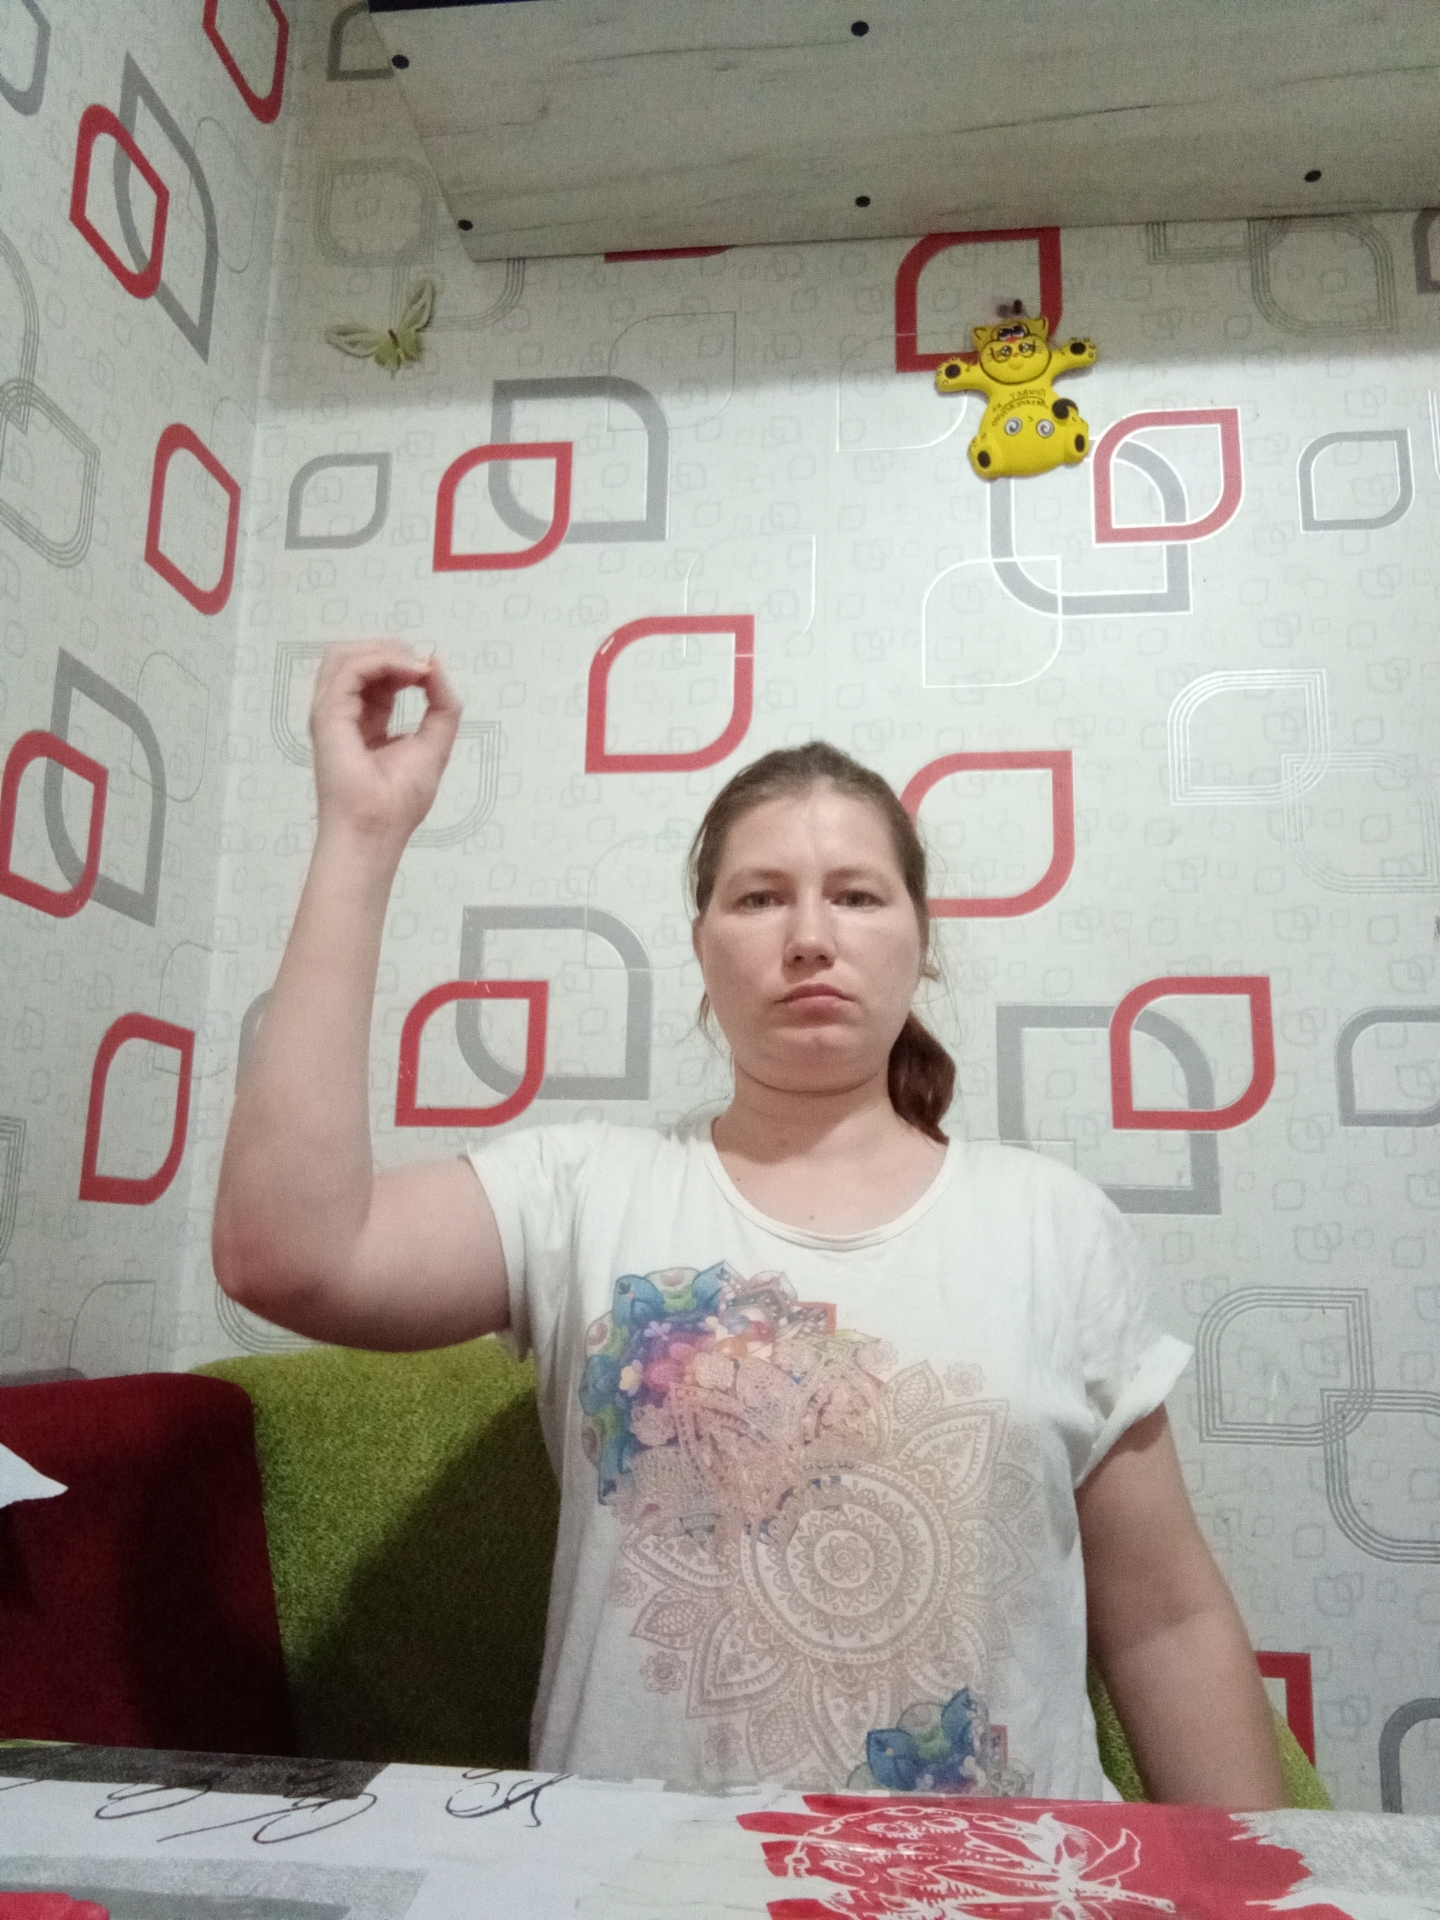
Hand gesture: grip